Esprit Fléchier

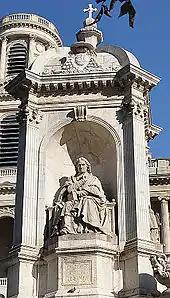
Statue of Esprit Fléchier by Louis Desprez at the Fountain of the Four Bishops, in the center of Place Saint-Sulpice in Paris.

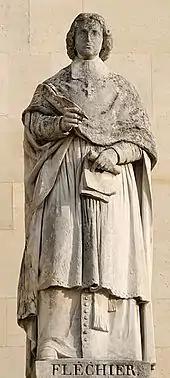
Statue of Esprit Fléchier by François Lanno, in the Cour Napoléon of the Louvre.

Fléchier was born at Pernes-les-Fontaines, in today's "département" of Vaucluse, in the then Comtat Venaissin, the son of Pierre-Michel Fléchier and Marguerite Audifret. He was baptized on 19 June 1632. He first went to school in Pernes and later to the "Collège" of Tarascon, which was run by the Congrégation des Doctrinaires, of which his uncle Hercule Audiffret was the superior.